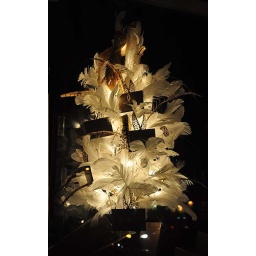
A feather tree in the front window of Lakeshore Avenue optometrist, Dr. Moonsamy.